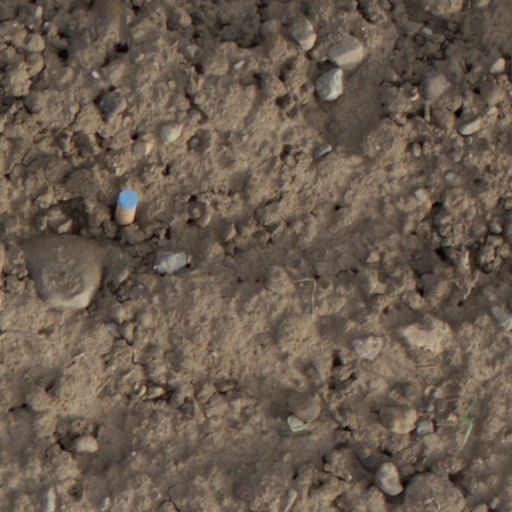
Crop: wheat